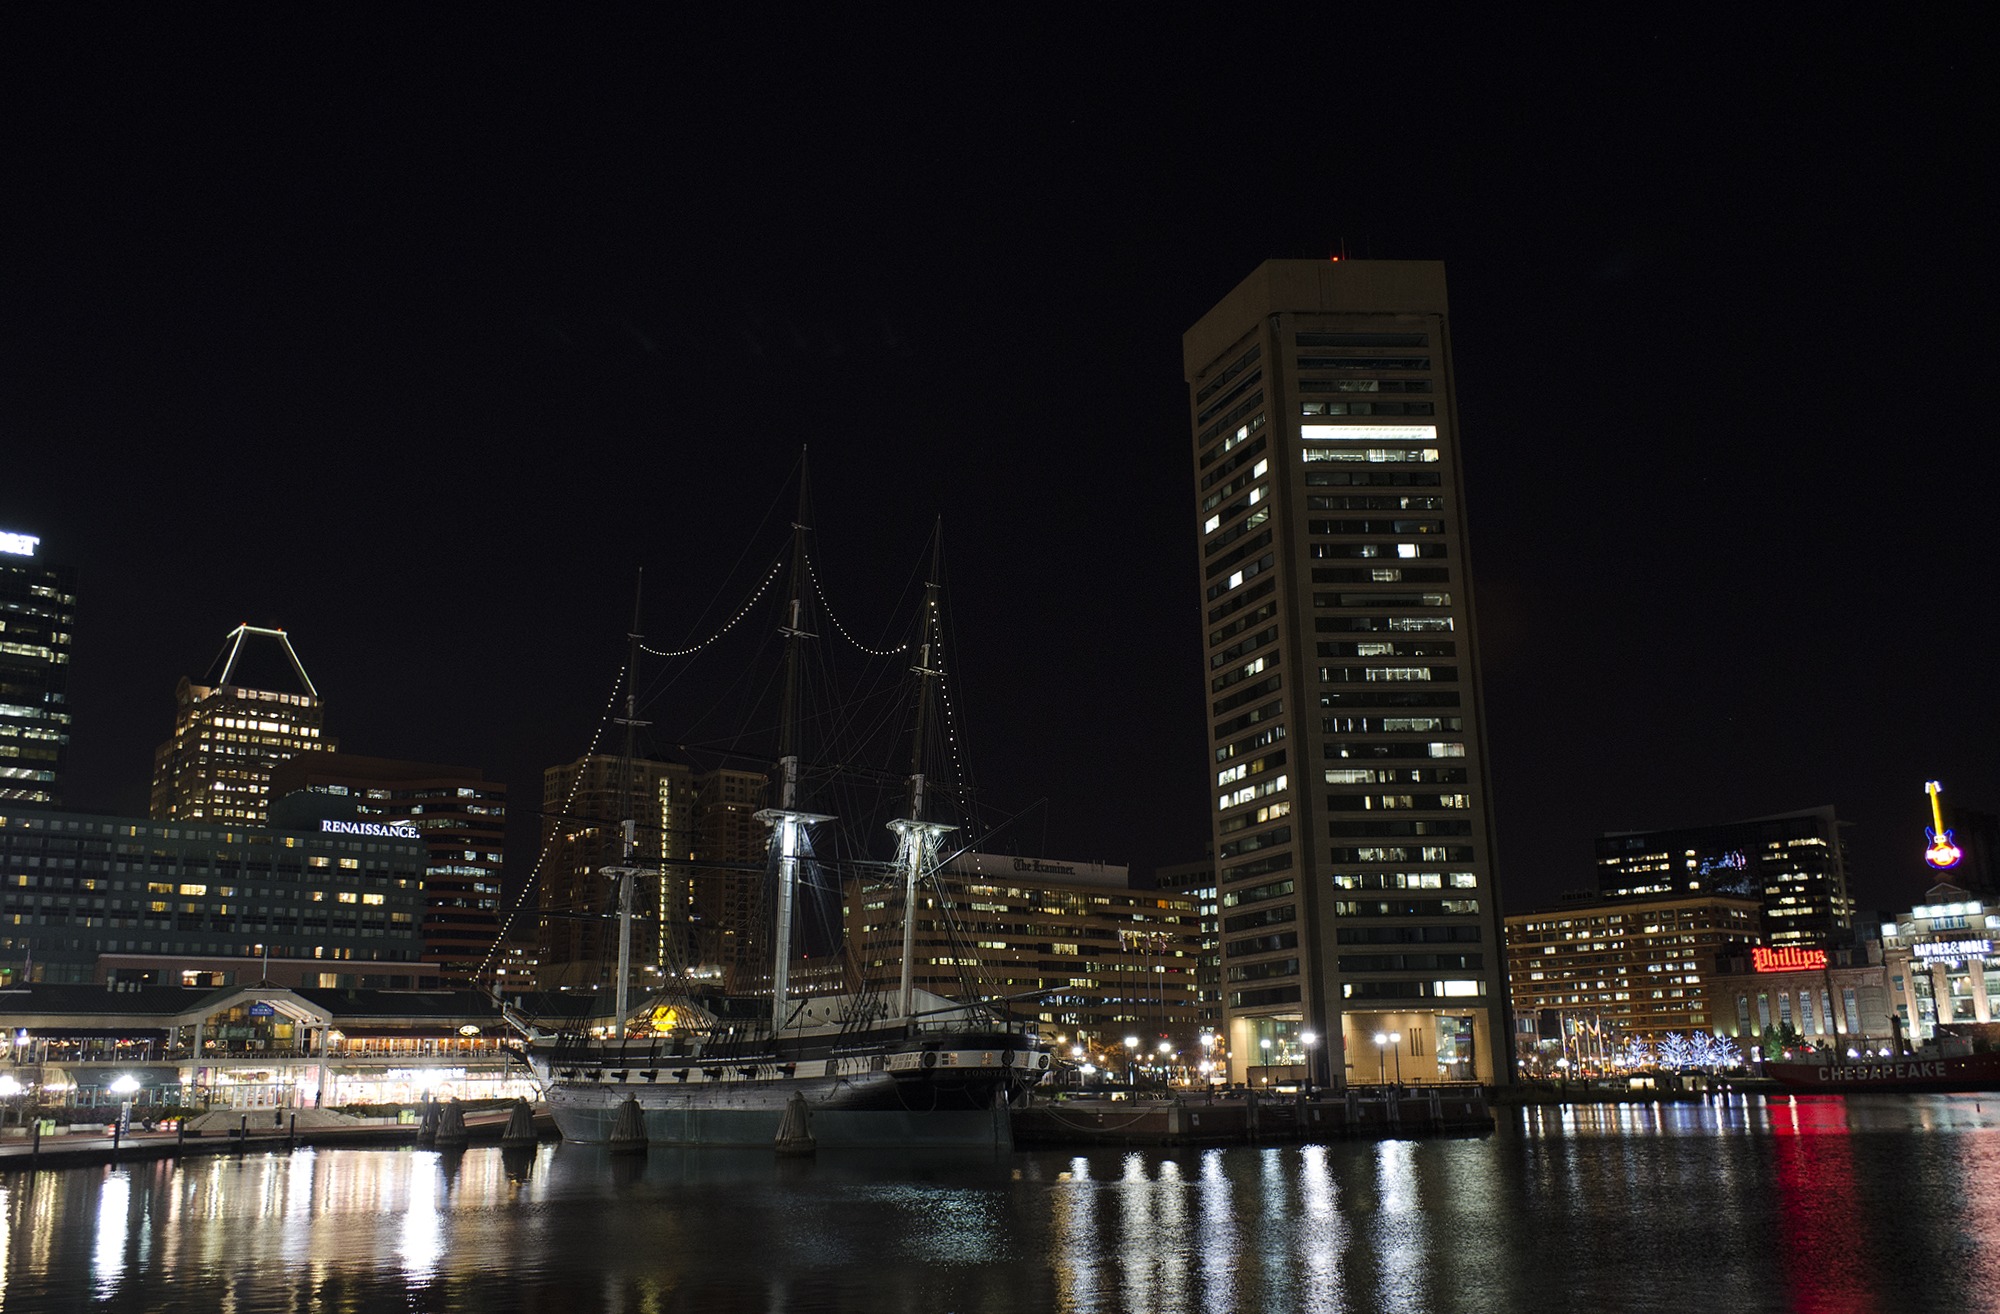
light, skyline, night, city, skyscraper, cityscape, downtown, dusk, evening, reflection, tower, landmark, harbor, darkness, waterway, tower block, boats, ships, baltimore, maryland, metropolis, urban area, inner harbor, human settlement, metropolitan area